Kaadhal 2014

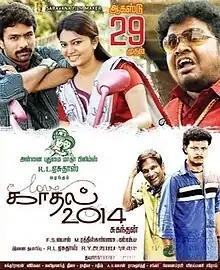
Official poster

Kaadhal 2014 is a 2014 Indian Tamil-language romantic drama film written and directed by Suganthan and produced by B. Sudhakar. The film stars Arish Kumar, Neha, Appukutty, and Manikandan (in his debut as a villain). The film is about female empowerment. The music was composed by F. S. Faizal with cinematography by M. Rathesh Kanna and editing by Sankar K. The film released on 29 August 2014.